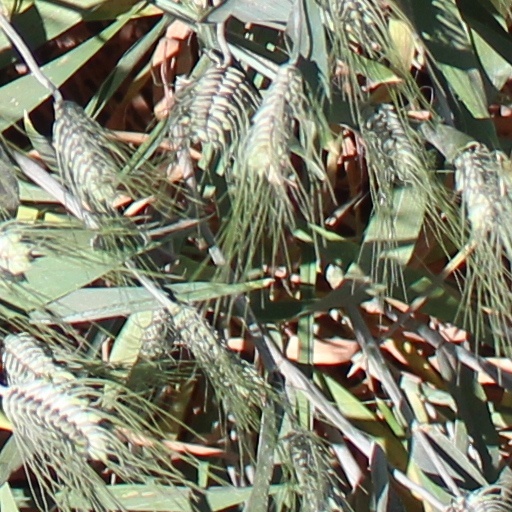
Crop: wheat